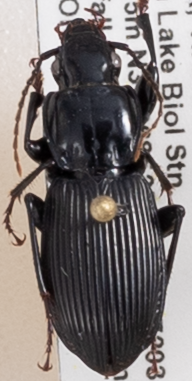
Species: Pterostichus coracinus
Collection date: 2022-05-17 04:00:00
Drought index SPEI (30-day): -1.316
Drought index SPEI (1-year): -1.348
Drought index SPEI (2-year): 0.184